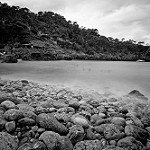
Label: B & W